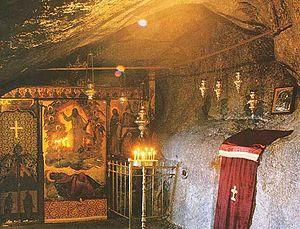
La grotte de l’Apocalypse située dans les montagnes de l’île grecque de Patmos est un site classé au patrimoine mondial de l'humanité par l’UNESCO.